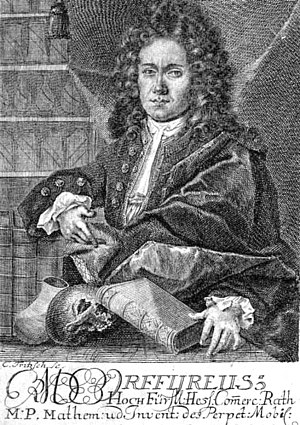
Johann Bessler
Johann Ernst Elias Bessler var en tysk opfinder, som konstruerede en række apparater, som han hævdede var evighedsmaskiner.